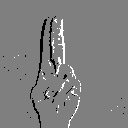
ASL letter: u